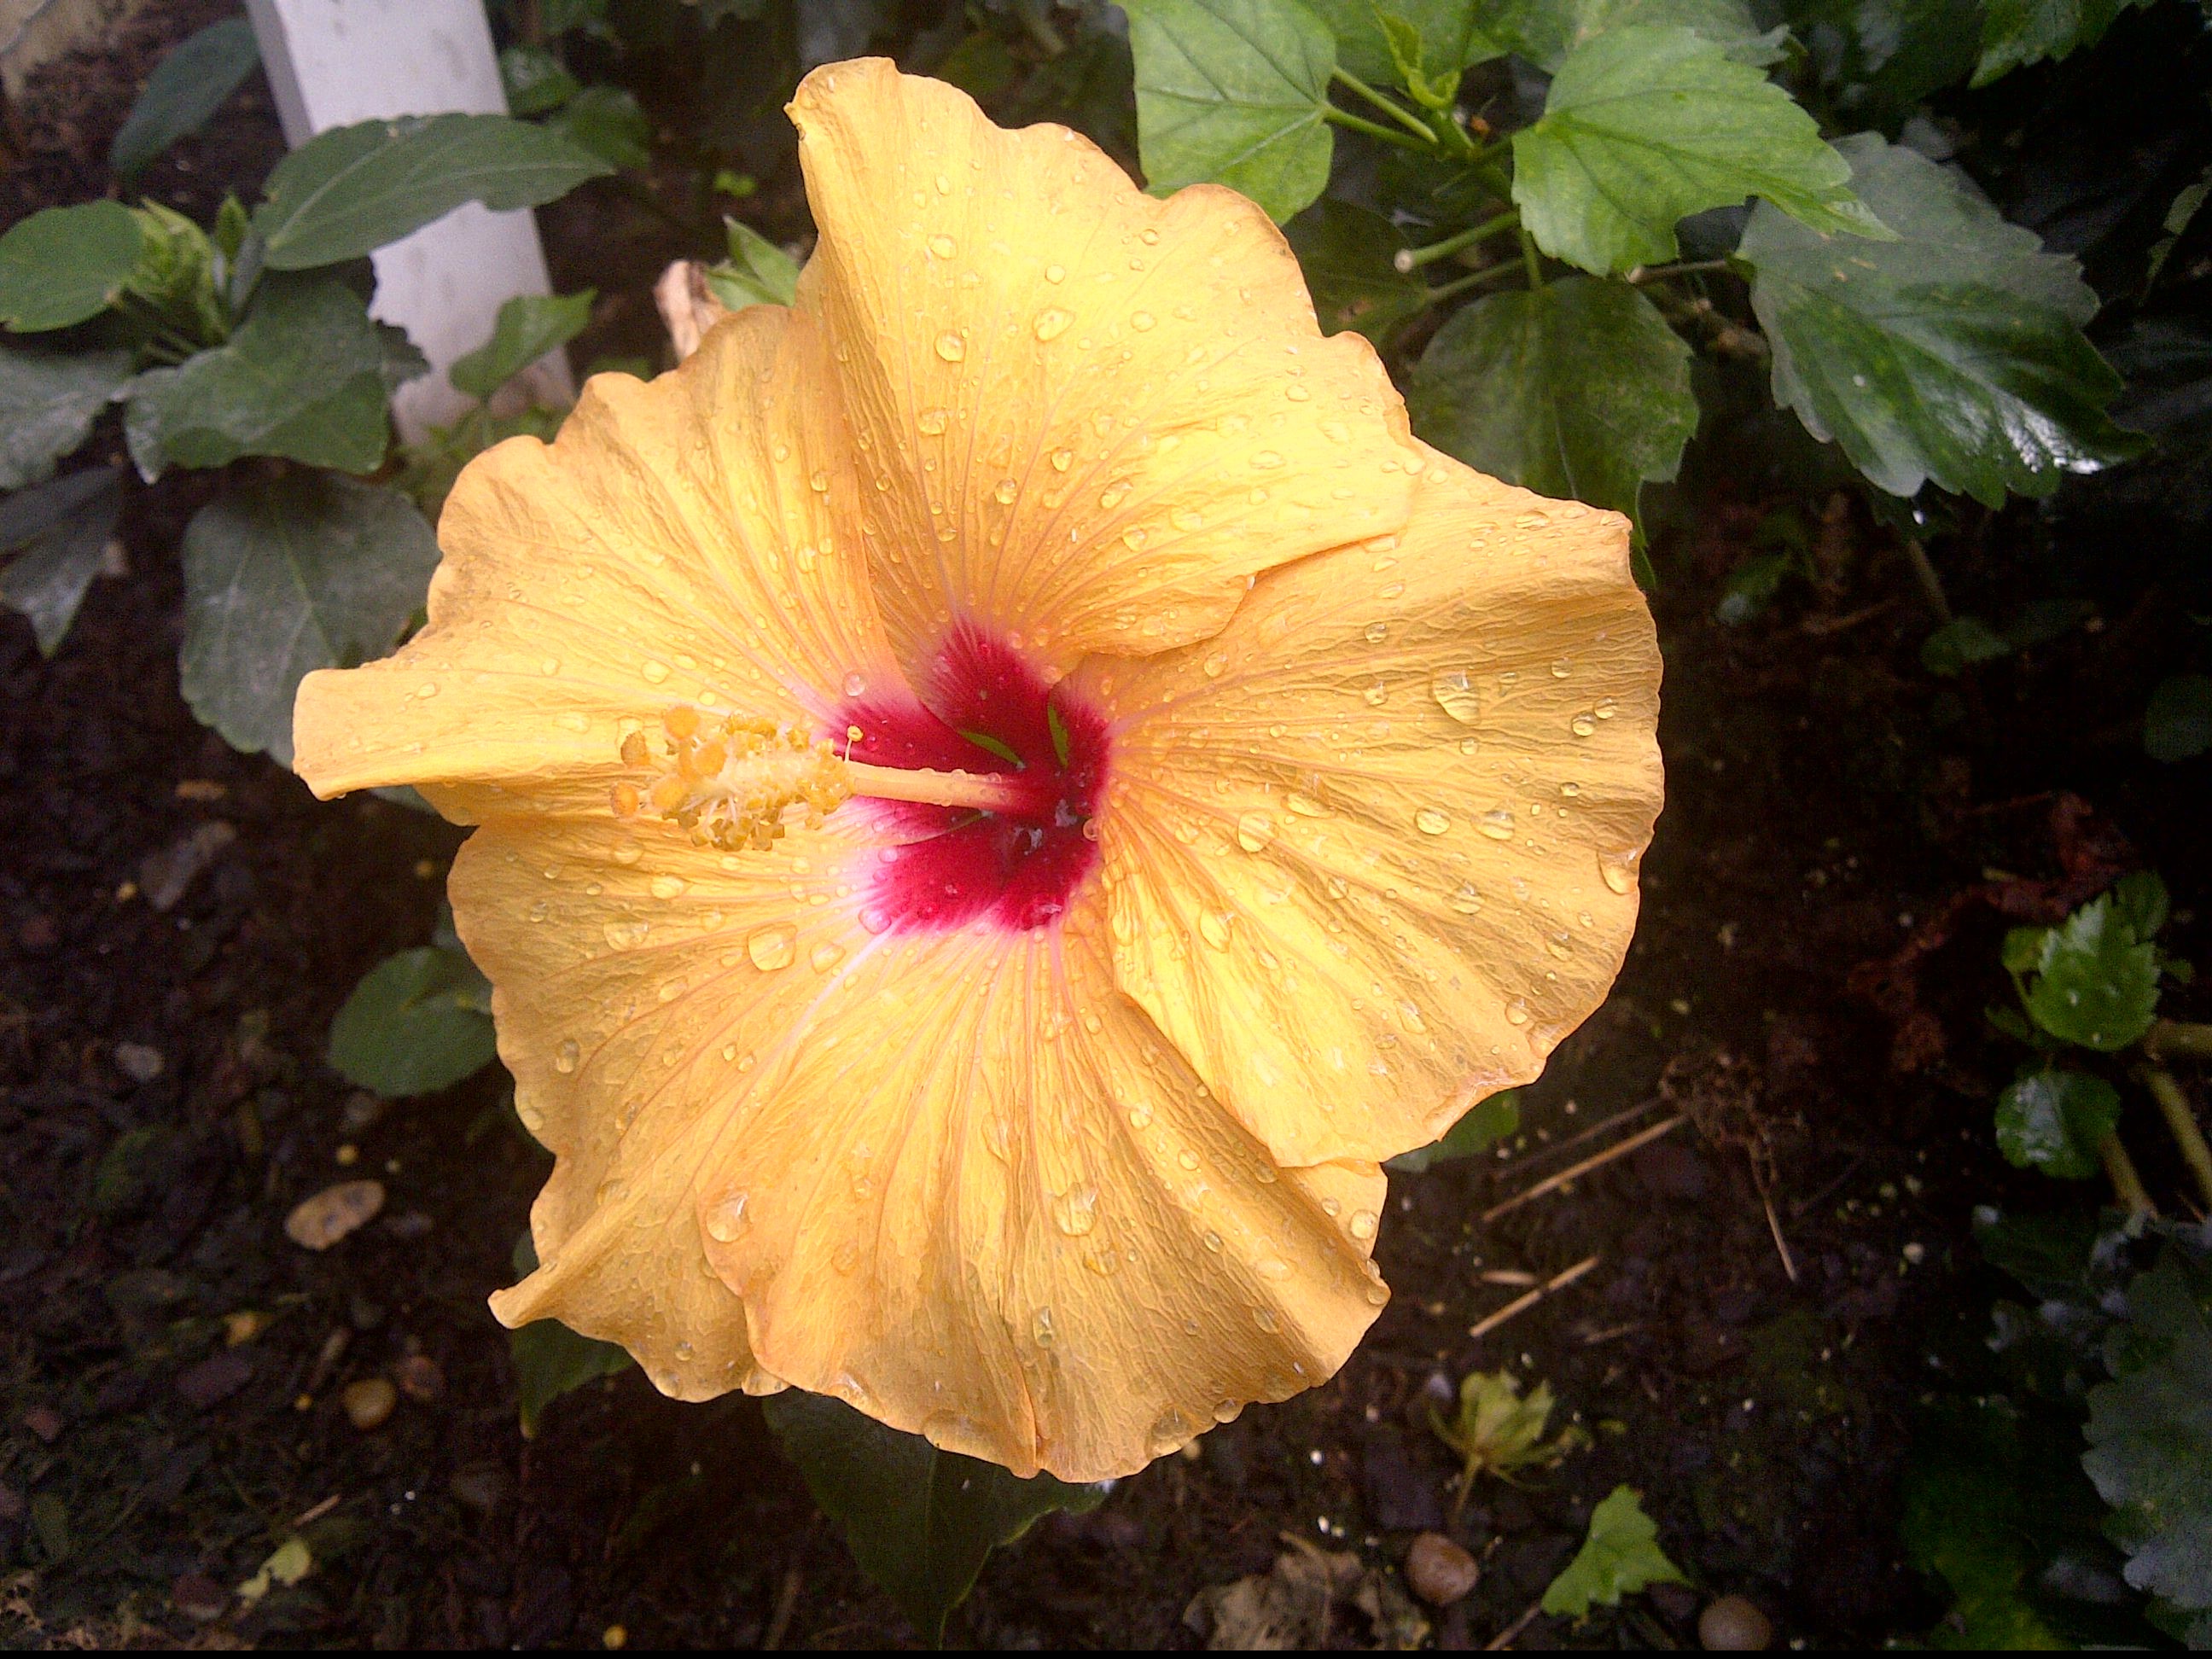
nature, plant, leaf, flower, petal, tropical, botany, flora, shrub, hibiscus, malvales, macro photography, flowering plant, chinese hibiscus, annual plant, land plant, mallow family